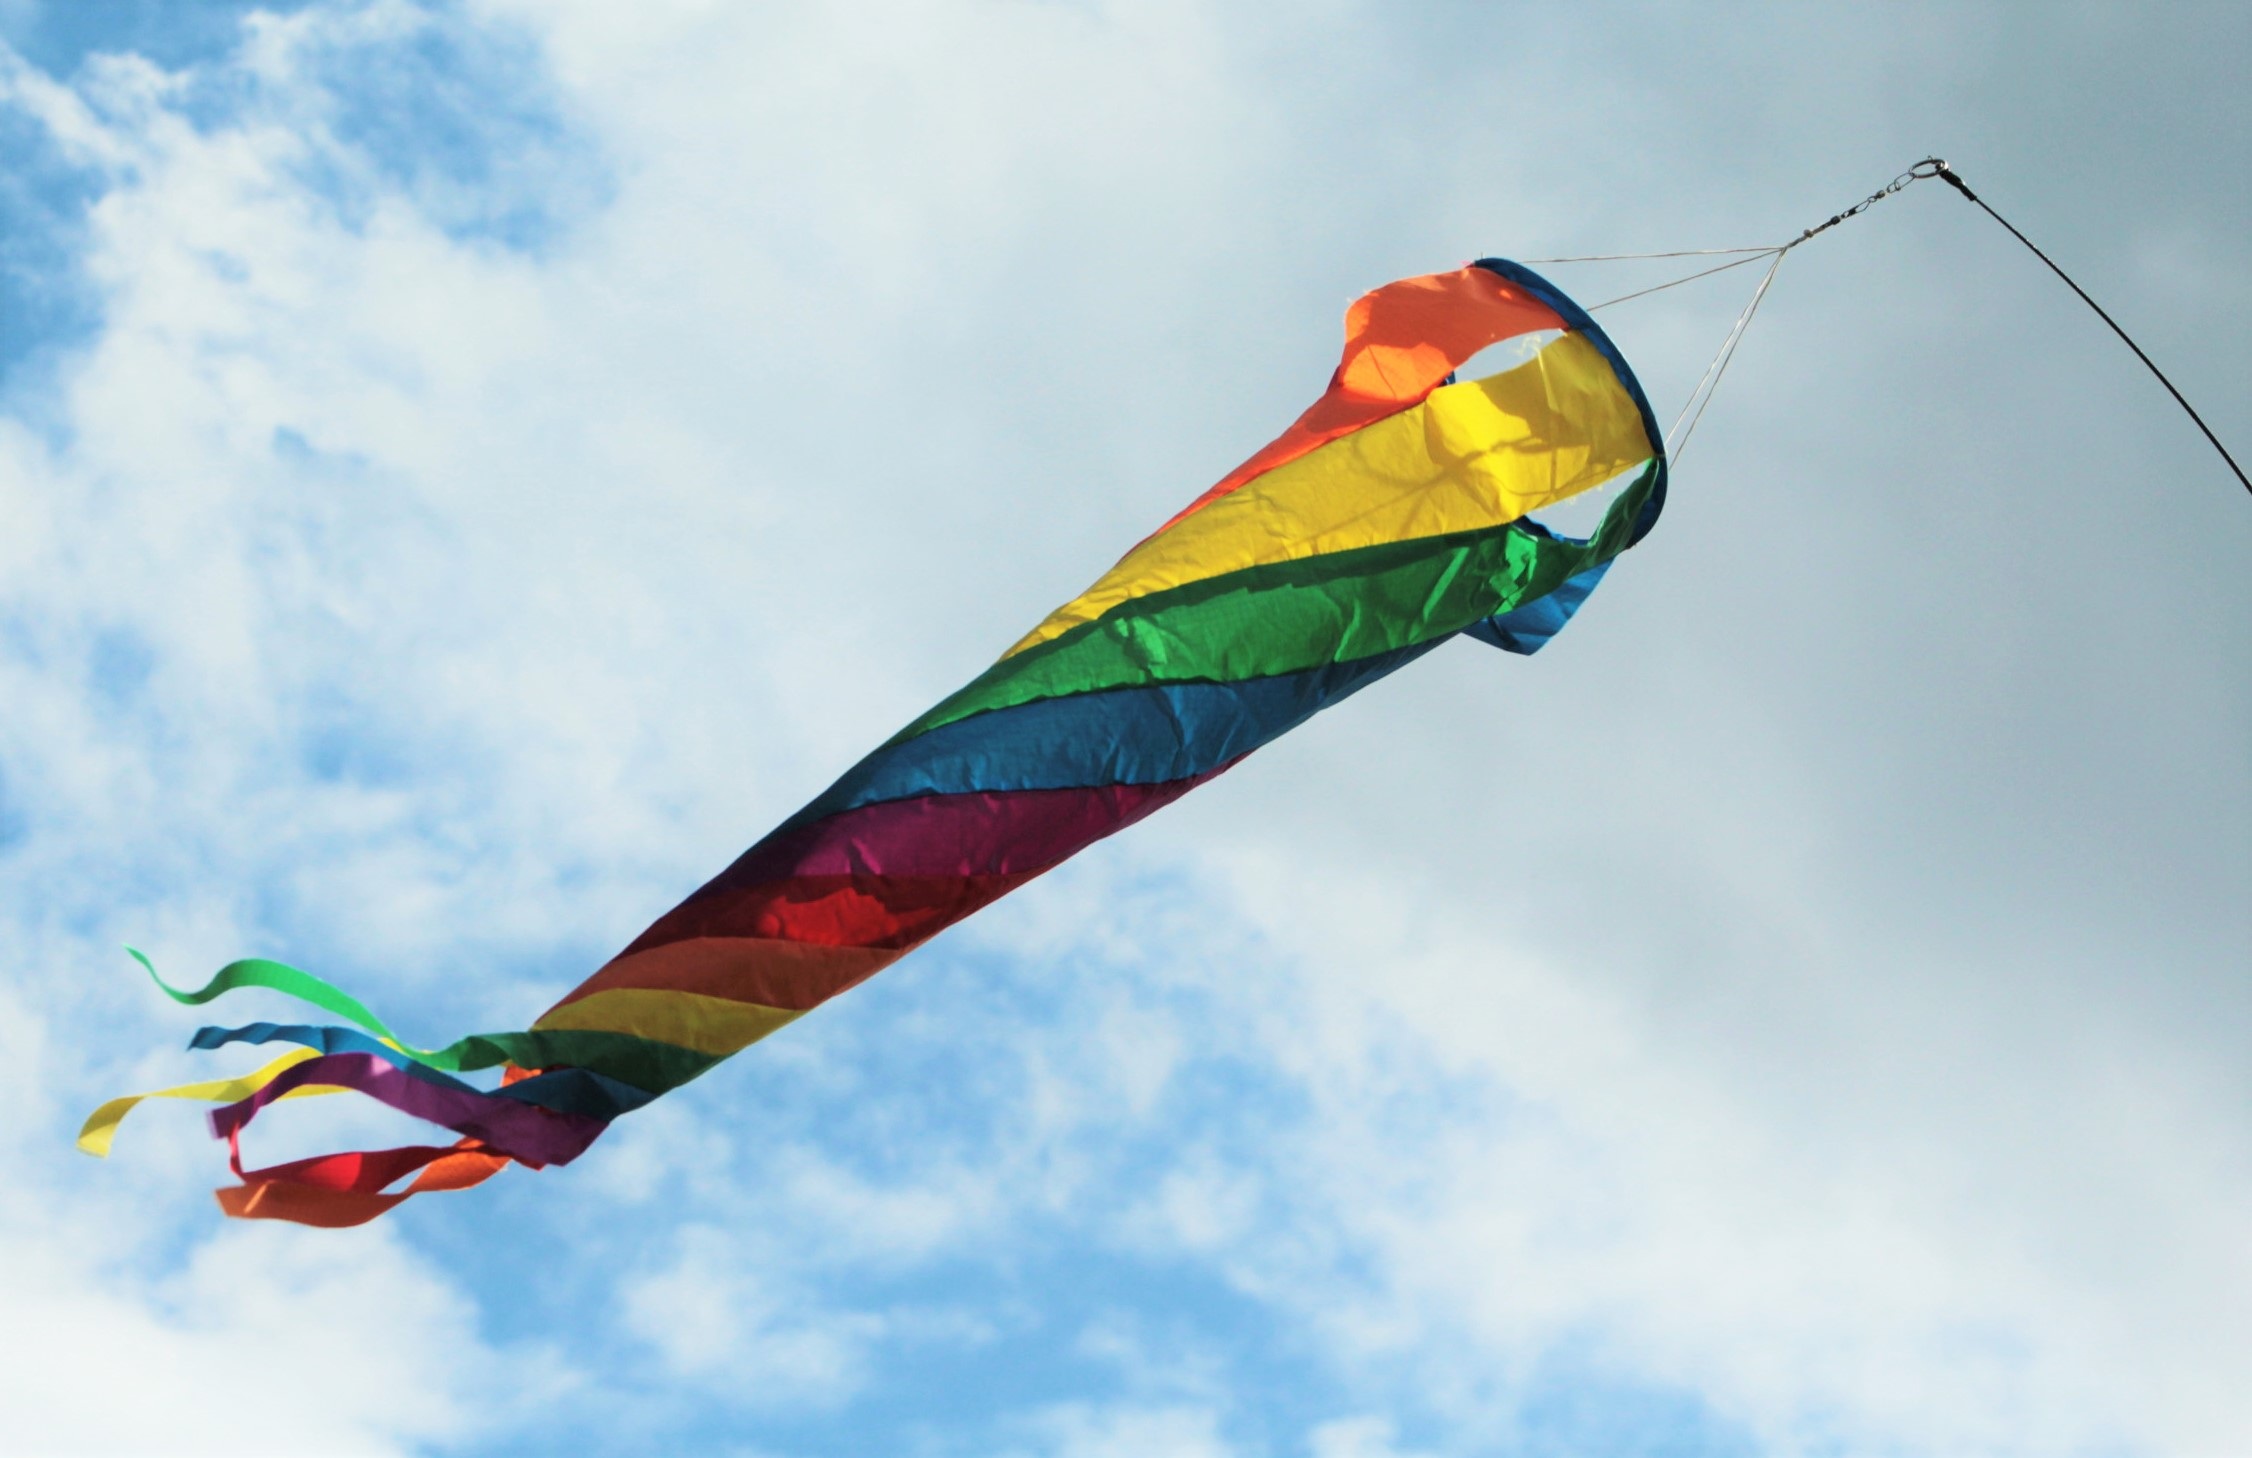
air, wind, decoration, kite, color, colorful, garden, extreme sport, movement, toy, pinwheel, cheerful, farbenspiel, children, sports, turn, gartendeko, airy, windspiel, wind sock, atmosphere of earth, windsports, kite sports, individual sports, sport kite